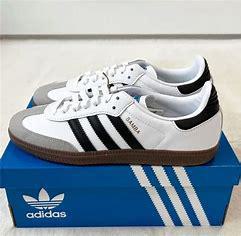
Brand: Adidas
Model: Samba OG